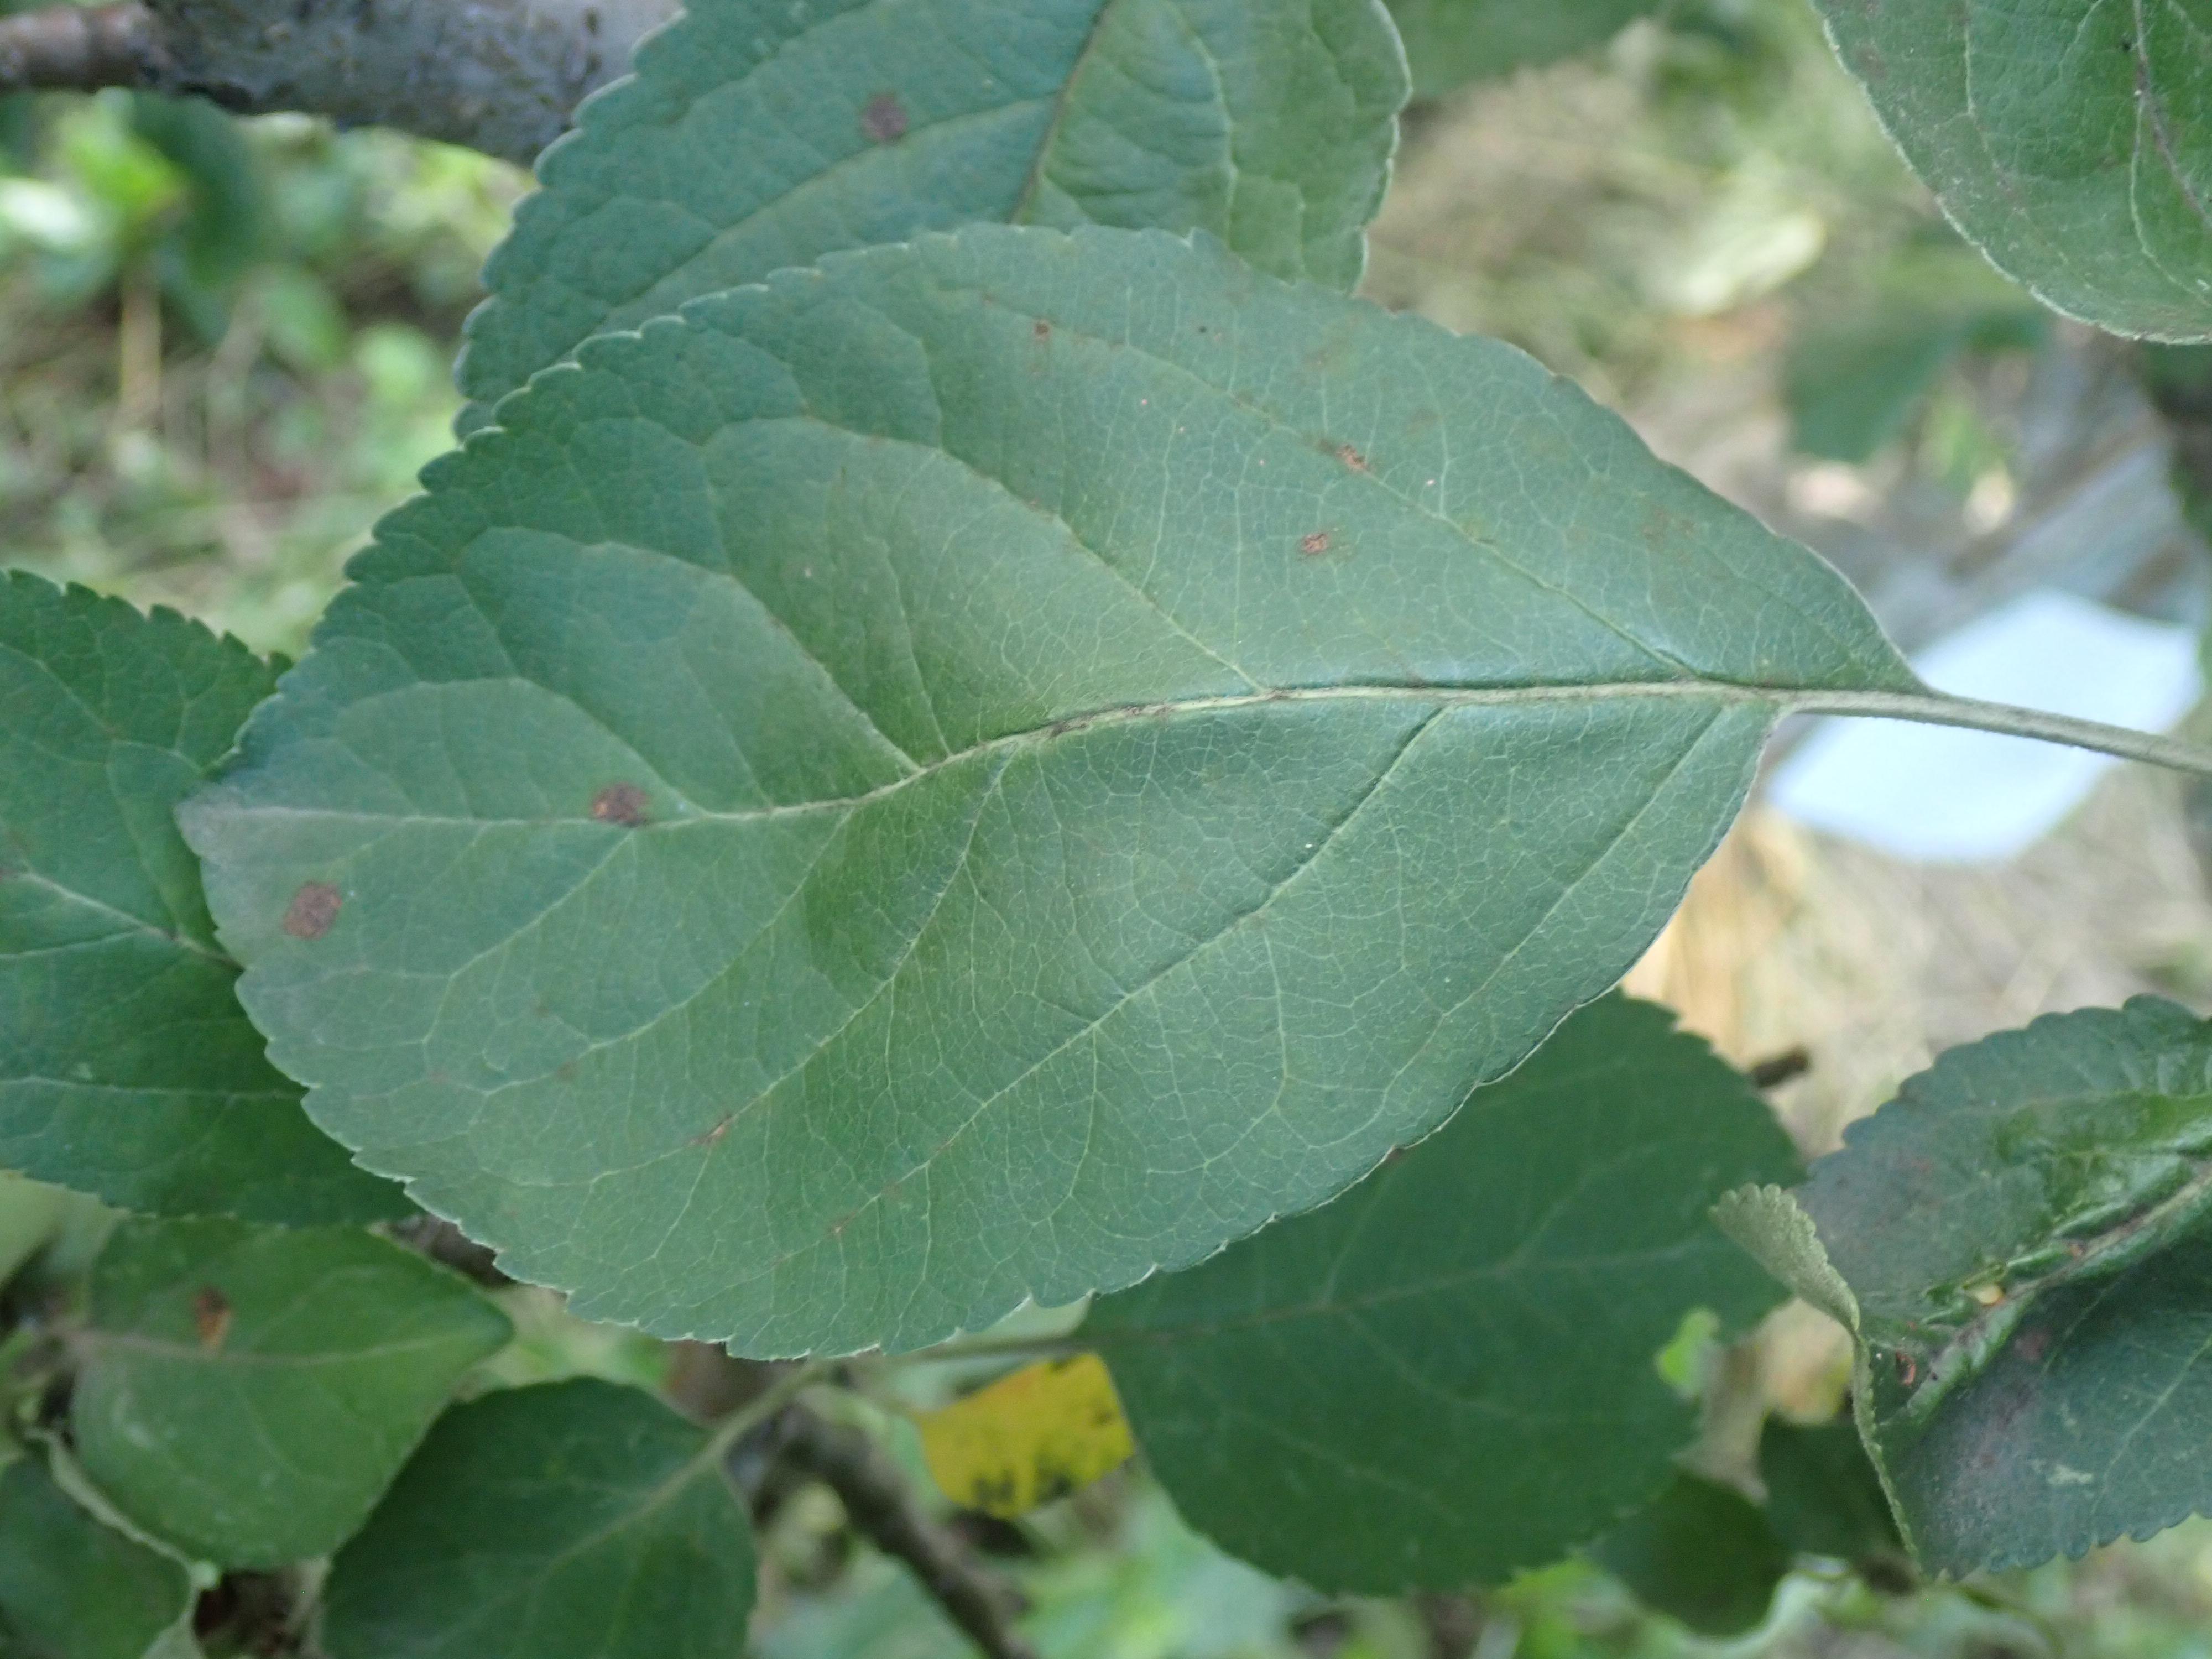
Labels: scab